Willi Heckmann

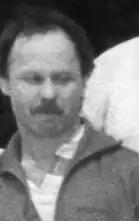
Heckmann in 1988

Willi Heckmann (born 23 February 1952) is a German former wrestler. He competed in the men's freestyle 48 kg at the 1976 Summer Olympics.